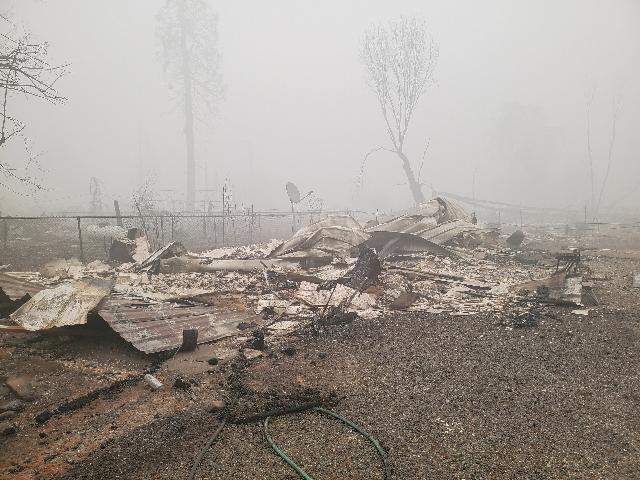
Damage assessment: destroyed